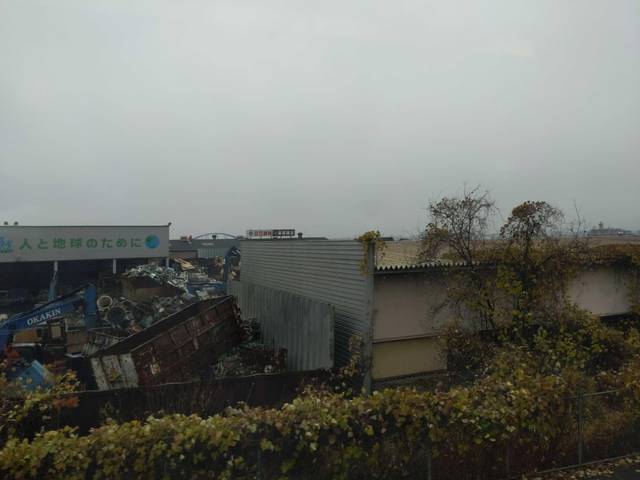
Region: Japan
Coordinates: 35.073, 136.938